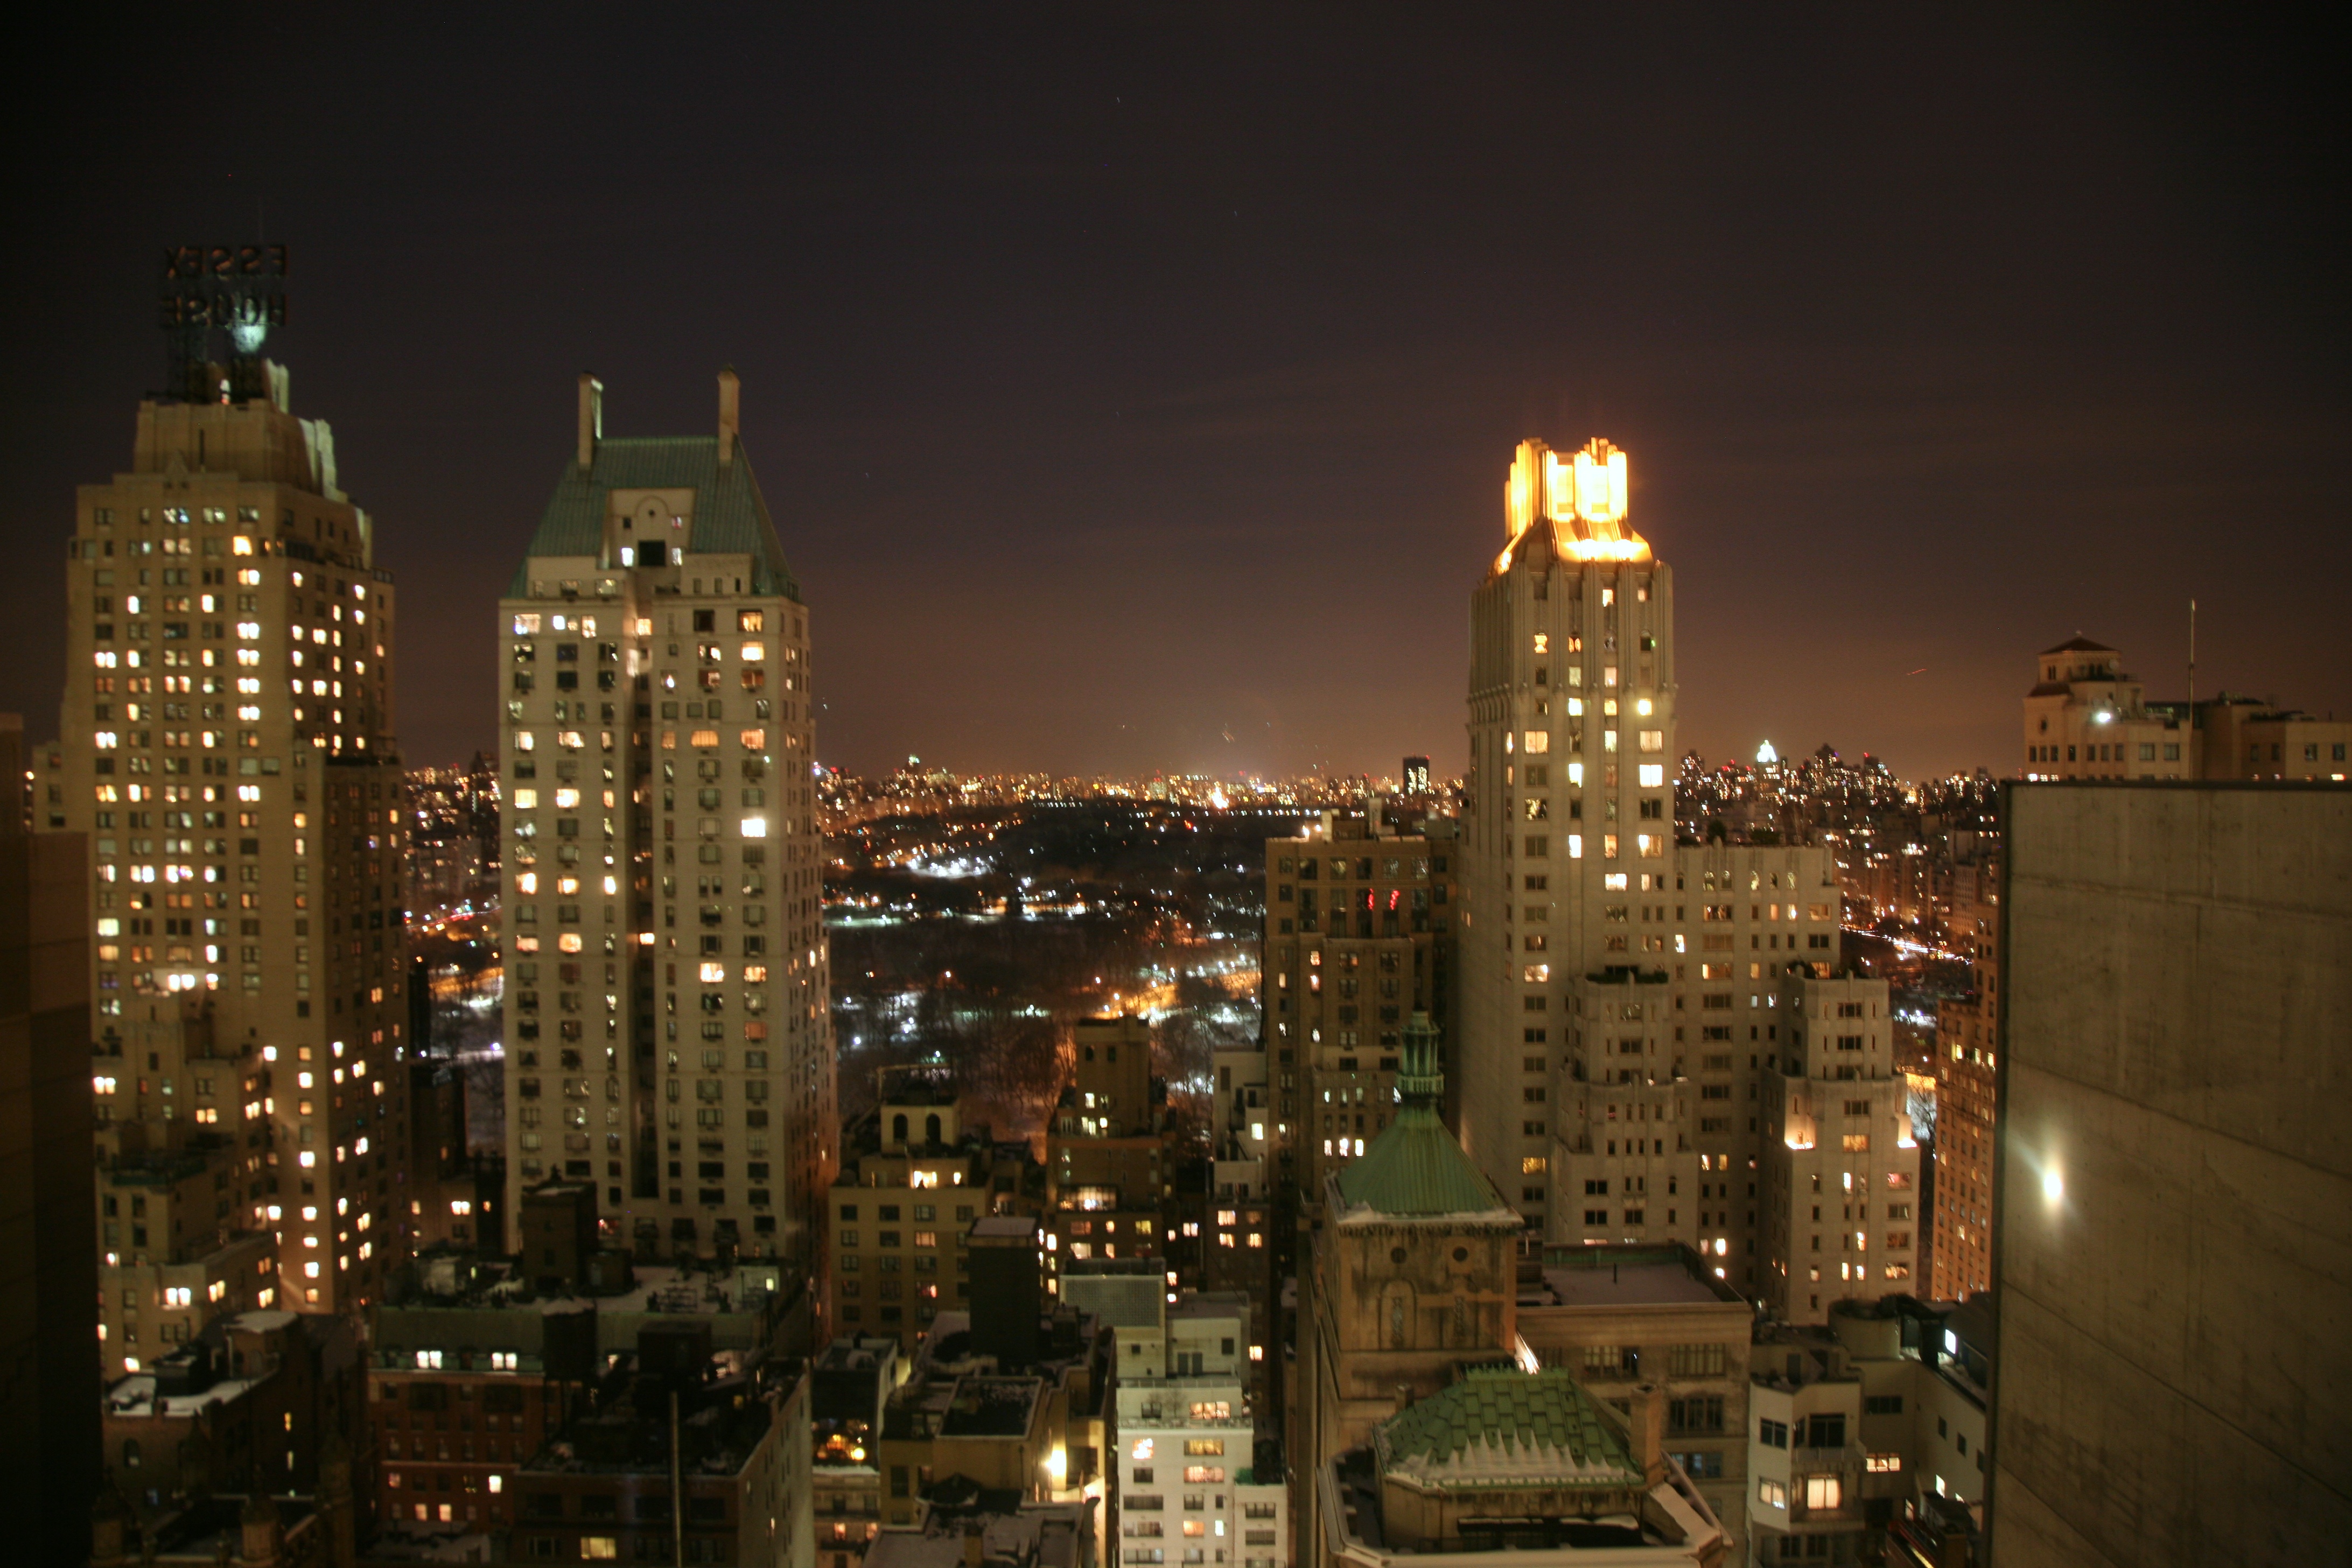
architecture, skyline, night, building, city, skyscraper, cityscape, downtown, dusk, evening, nyc, tower block, newyork, hotel, newyorkcity, ny, centralpark, metropolis, skycraper, midtownwest, parkermeridien, parkermeridienhotel, urban area, geographical feature, human settlement, metropolitan area